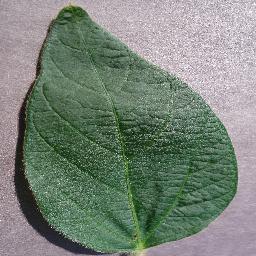
Label: Soybean___healthy